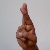
The image shows a hand gesture representing the letter 'R' in Indian Sign Language.